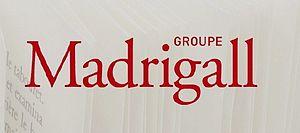
Logo du Groupe Madrigall, holding basé à Paris.
Le Groupe Madrigall, holding éditoriale française, est la maison mère de plusieurs maisons d’édition et sociétés de distribution dont : Gallimard, Flammarion et Casterman.